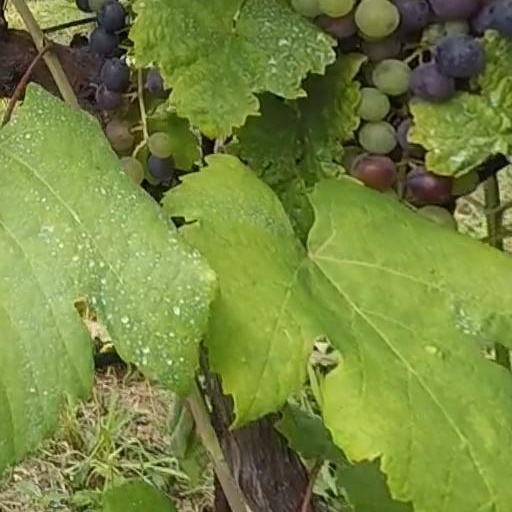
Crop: grape